HMS Tiger (1913)

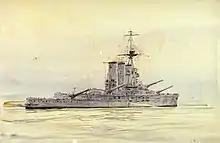
"Tiger" as painted by William Lionel Wyllie after the Battle of Jutland

After her repairs were completed, "Tiger" served as the temporary flagship of the 1st Battlecruiser Squadron while "Lion" was under repair. In the meantime, on the evening of 18 August the Grand Fleet put to sea in response to a message deciphered by Room 40 which indicated that the High Seas Fleet, less the II Squadron, would be leaving harbour that night. The German objective was to bombard Sunderland on the 19th, with extensive reconnaissance provided by airships and submarines. The Grand Fleet sailed with 29 dreadnought battleships and six battlecruisers, including "Tiger". Throughout the 19th, Jellicoe and Scheer received conflicting intelligence, with the result that having reached its rendezvous in the North Sea, the Grand Fleet steered north in the erroneous belief it had entered a minefield before turning south again. Scheer steered south-eastward pursuing a lone British battle squadron reported by an airship, which was in fact the Harwich Force under Commodore Tyrwhitt. Having realised their mistake, the Germans then steered for home. The only contact came in the evening when Tyrwhitt sighted the High Seas Fleet, but he was unable to achieve an advantageous attack position before dark, and broke off contact. Both the British and the German fleets returned home; the British had lost two cruisers to submarine attacks, and a German dreadnought had been damaged by a torpedo.